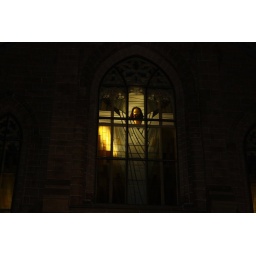
Stained glass window at St. Dunstan's Basilica in Charlottetown, PEI, Canada.